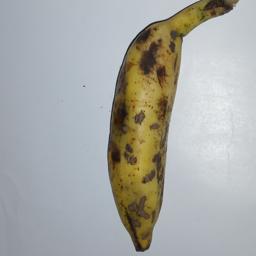
Banana variety: Champa Kola